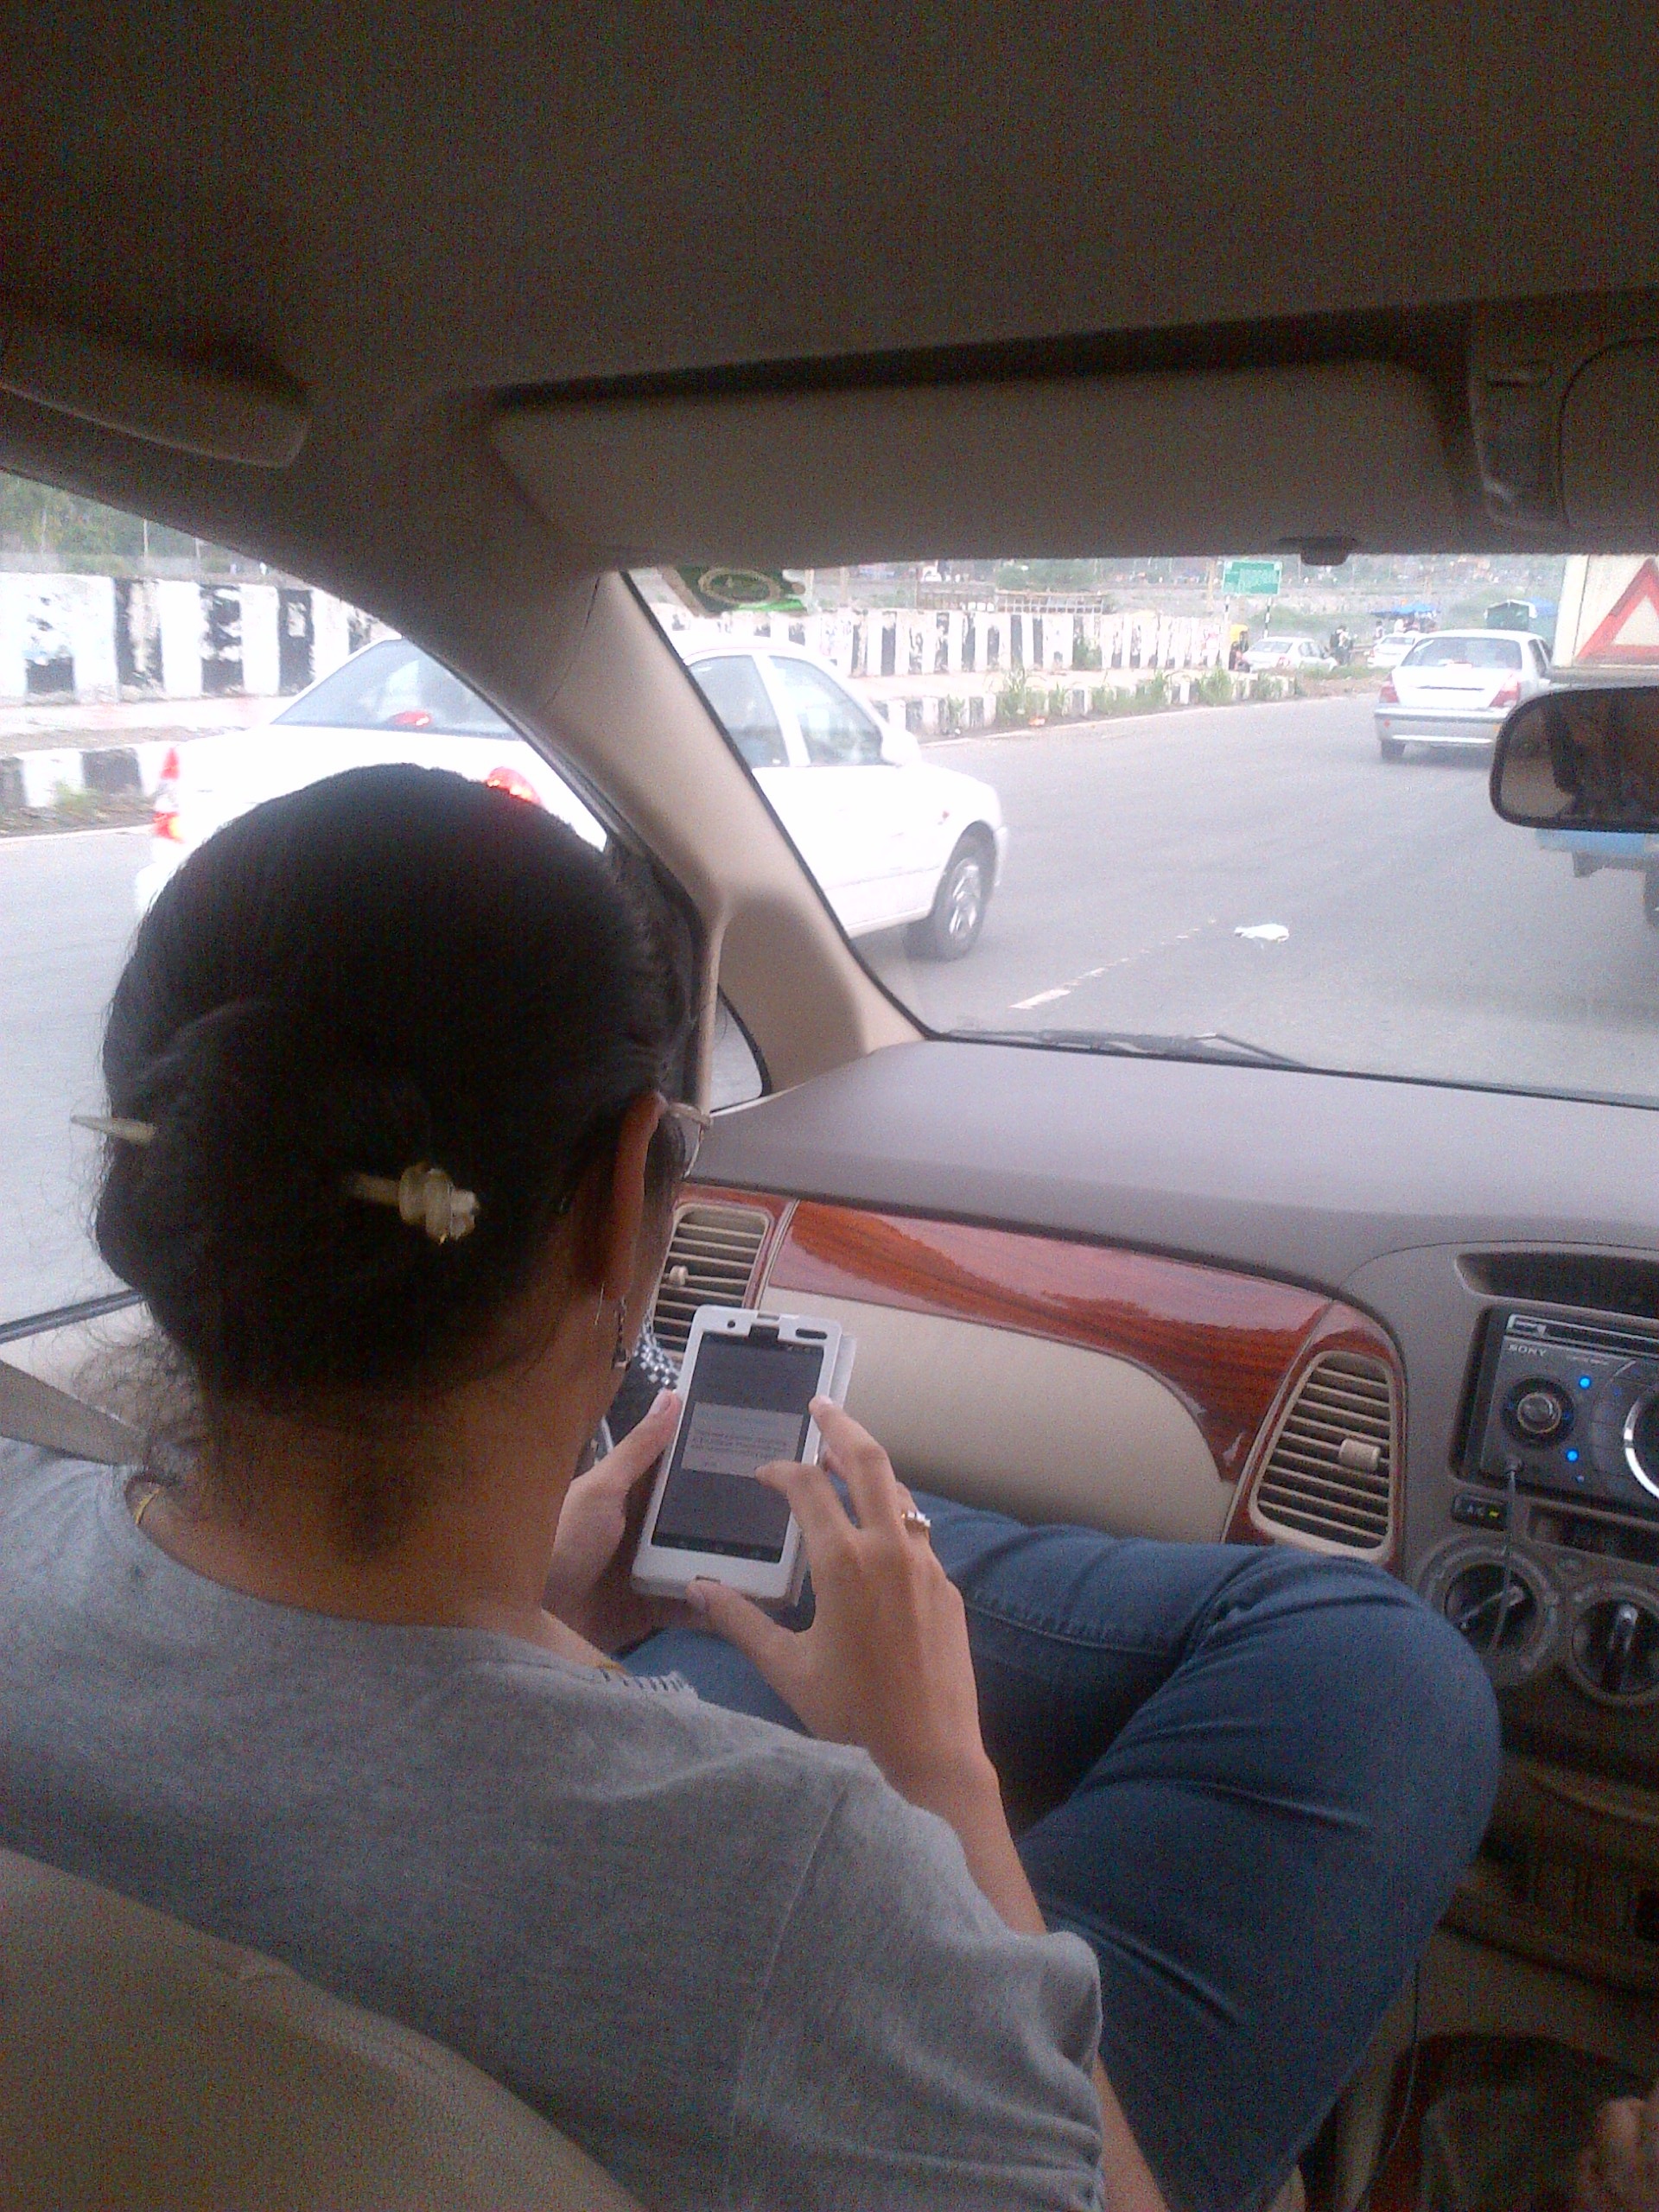
mobile, person, people, road, car, seat, interior, view, driving, summer, travel, female, young, vehicle, journey, auto, steering wheel, inside, fun, happy, back, sedan, hairdo, automobile make, automotive exterior, luxury vehicle, family car